Basic Law: Israel as the Nation-State of the Jewish People

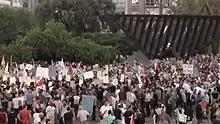
Israeli Arabs and their supporters rally with Palestinian flags against the law in Tel Aviv on 11 August 2018.

In response to the presence of Palestinian flags during a protest against the law in Tel Aviv, Netanyahu said: "There is no greater testament to the necessity of this law. We will continue to wave the Israeli flag and sing Hatikvah with great pride."